Herbert Chapman

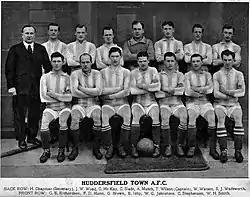
Chapman (standing far left), with the Huddersfield Town team of 1921–22, the season they first won the FA Cup

Chapman was still working at the coke works in Selby when his ban was imposed, but by Christmas 1920 the company was sold up and he was laid off. Soon after, however, he was approached by Huddersfield Town to become assistant to Ambrose Langley, who had been a former team-mate of Herbert Chapman's brother Harry at The Wednesday. Huddersfield Town backed Chapman in an appeal against his ban, arguing that as he had been working at the factory in Barnbow during the war, he had not been in charge of Leeds City during the time illegal payments were supposed to have been paid. The ban was overturned, and Chapman was formally installed as Langley's assistant on 1 February 1921.